Johnny Depp

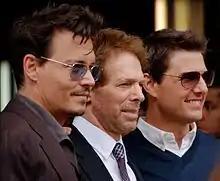
Depp with producer Jerry Bruckheimer (center) and actor Tom Cruise (right) in 2013

Prior to his acting career, Depp was a guitarist, and has later featured on songs by Oasis, Shane MacGowan, Iggy Pop, Vanessa Paradis, Aerosmith, Marilyn Manson, and The New Basement Tapes, among others. He also performed with Manson at the Revolver Golden Gods Awards in 2012. Depp played guitar on the soundtrack of his films "Chocolat" and "Once Upon a Time in Mexico", and has appeared in music videos for Tom Petty and the Heartbreakers, The Lemonheads, Avril Lavigne and Paul McCartney. In the 1990s, he was also a member of P, a musical group featuring Butthole Surfers singer Gibby Haynes, Red Hot Chili Peppers bassist Flea and Sex Pistols guitarist Steve Jones.